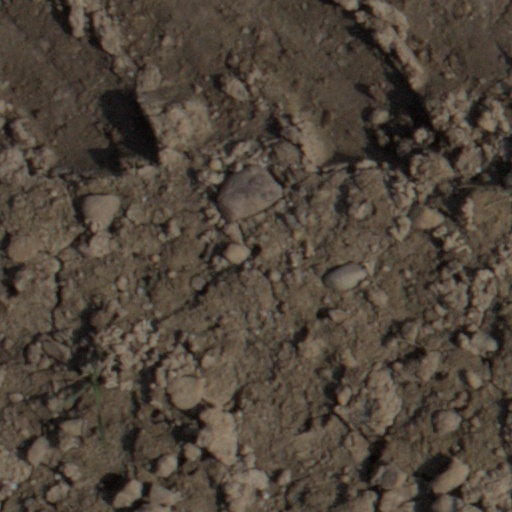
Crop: wheat